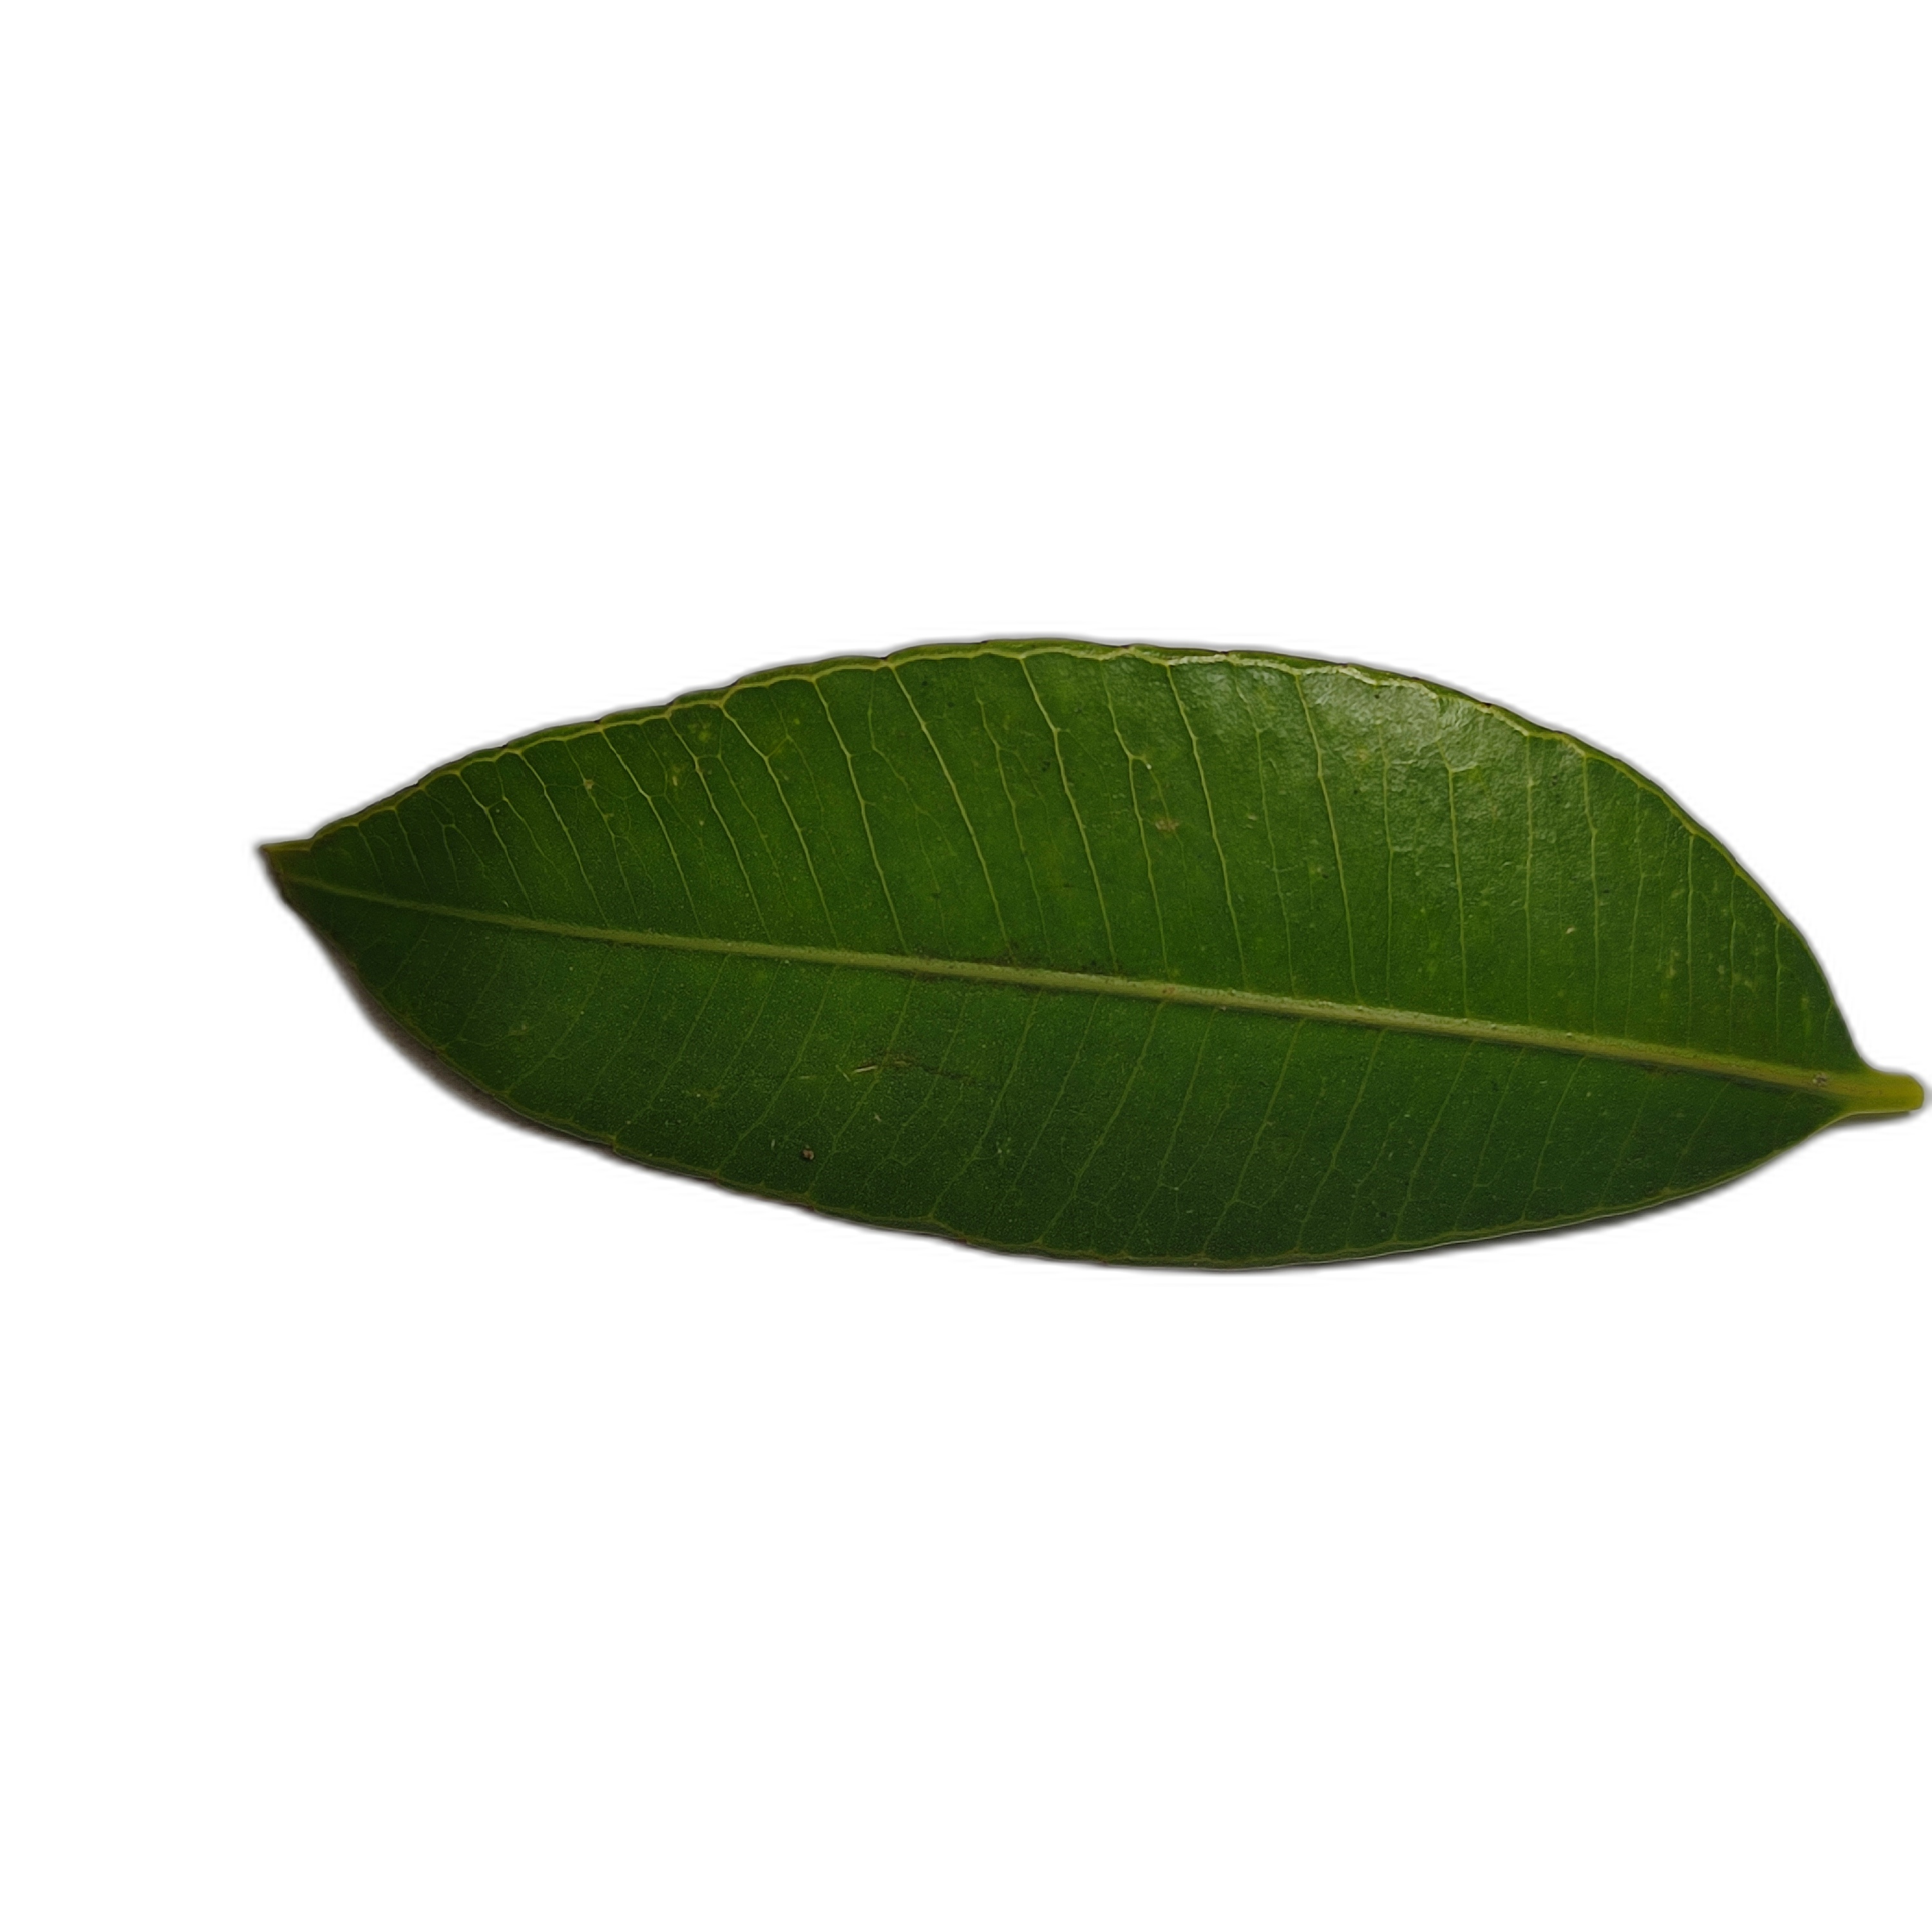
Label: healthy